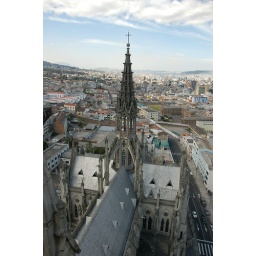
This is the view from belfry above the clock towers. It looks out at the first tower we climbed.Quito, Ecuador(Galapagos2009_dsc_5050)